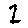
Label: 1